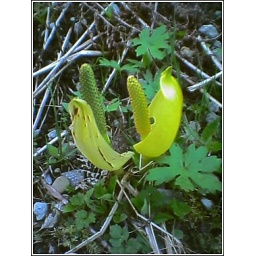
seen these flowers up near mount rainier national park.